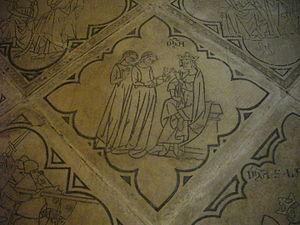
Dallage de la chapelle Saint-Éloi, en l'ancienne église Siant-Nicaise de Reims (Marne, France), maintenant conservé en la Basilique Saint-Remi
L’ancienne église Saint-Nicaise était une église située dans la partie méridionale de la vieille ville de Reims en France. Elle constituait l'abbatiale de l'abbaye bénédictine éponyme détruite en 1793.